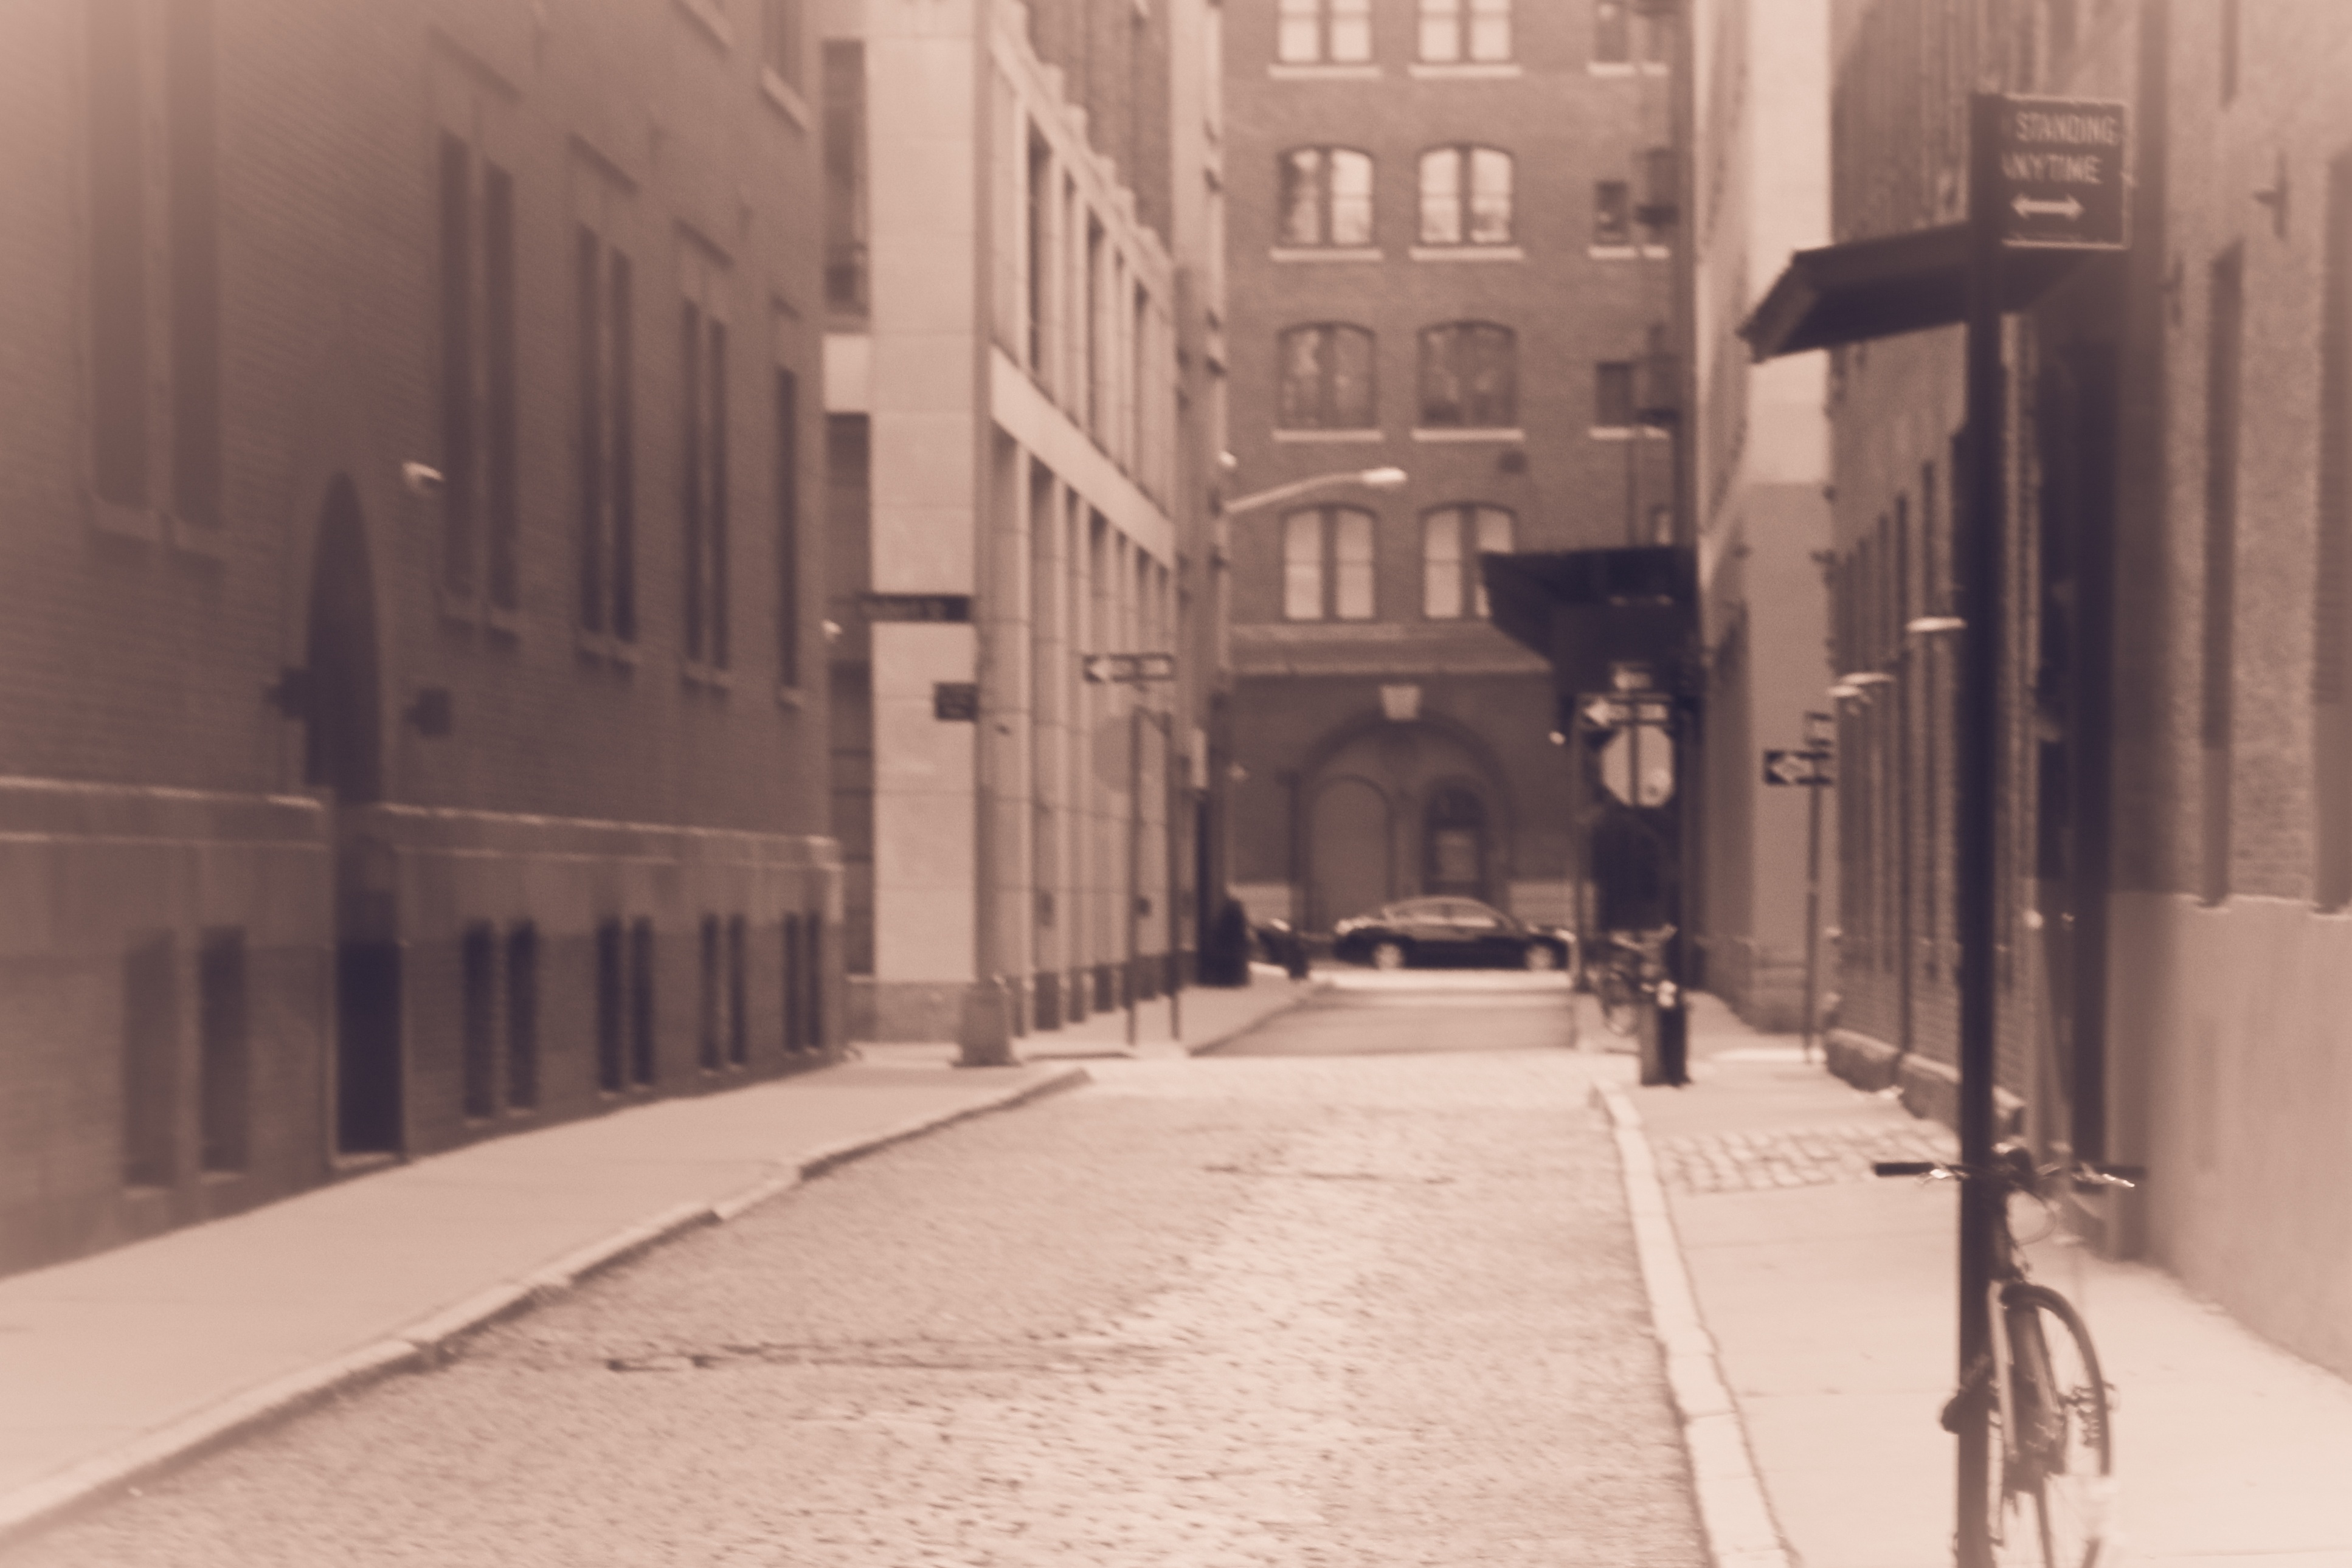
road, street, alley, monochrome, lane, infrastructure, shape